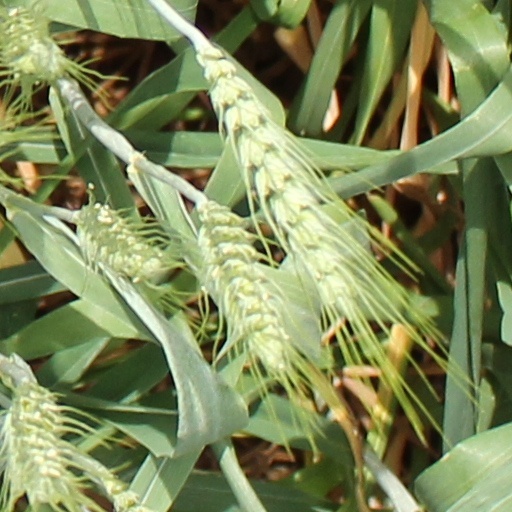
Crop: wheat